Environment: lab
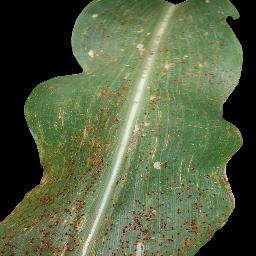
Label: common_rust